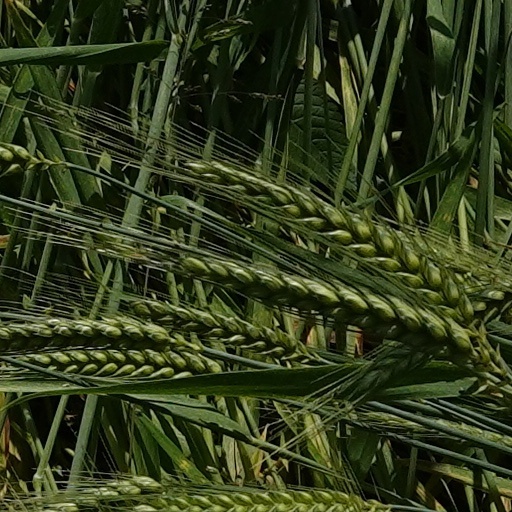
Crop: wheat